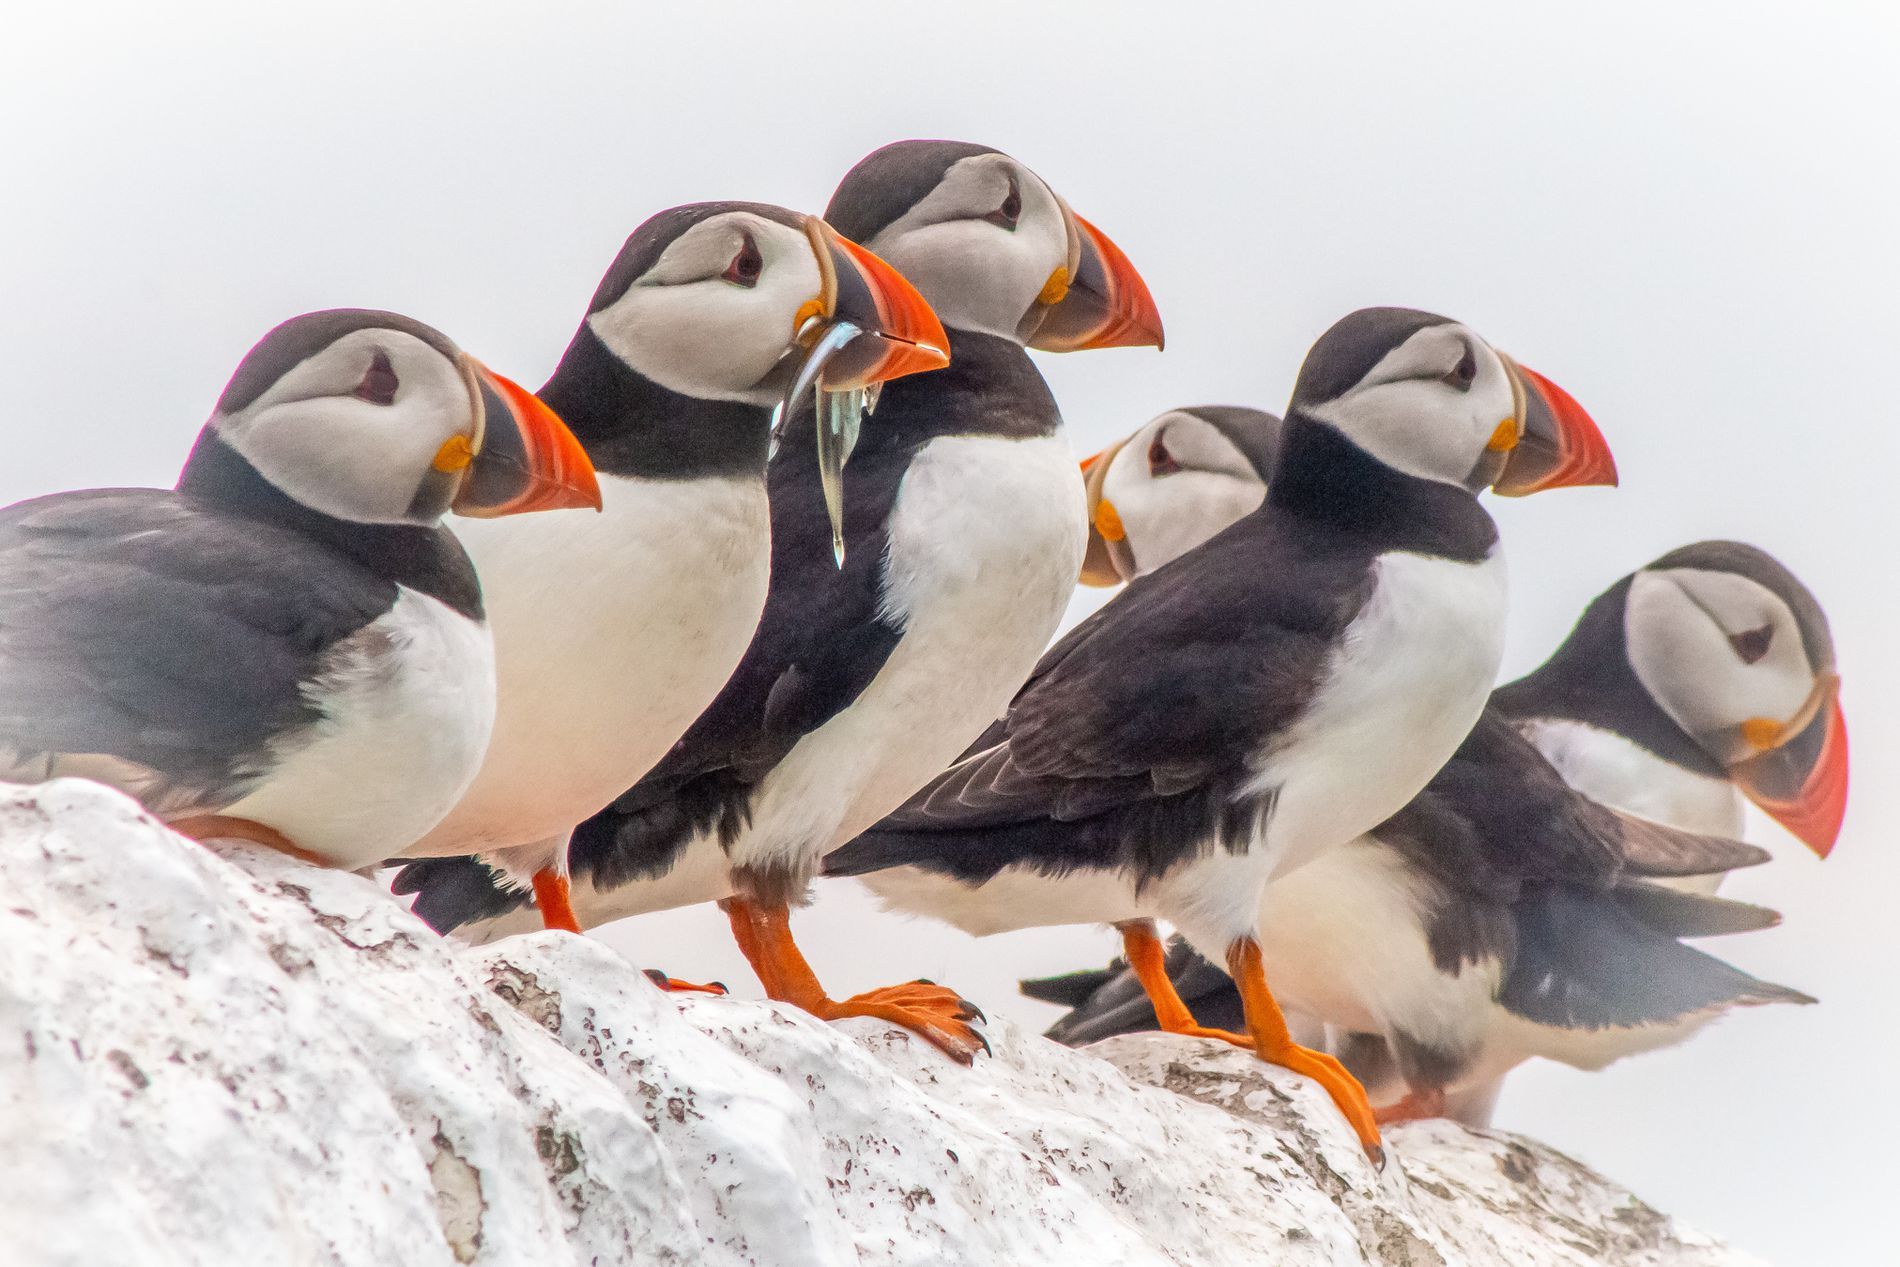
Puffins on a snowy rock
Six puffin birds are standing on a snowy rock. Four puffins are looking to the right side of the image; one of them is holding a fish in its beak, one puffin is looking down, and one puffin is looking to the left.
Shot taken from the side view, this landscape photo shows six puffin birds standing on a rock covered with snow in cold weather. Four of the puffins are looking to the right side of the photo, while one of them holds a fish in its beak. Another is looking to the opposite side of the main four, and the final puffin is looking downwards.
Labels: Animal, Bird, Puffin, Penguin, Beak, Sky, Rock
Camera: Canon Canon EOS 70D
Lens: EF75-300mm f/4-5.6
Aperture: F16
Exposure: 1/2000 sec
ISO: 1000
Focal length: 300